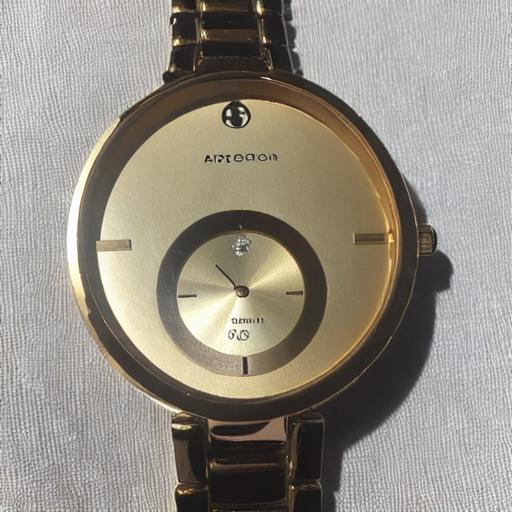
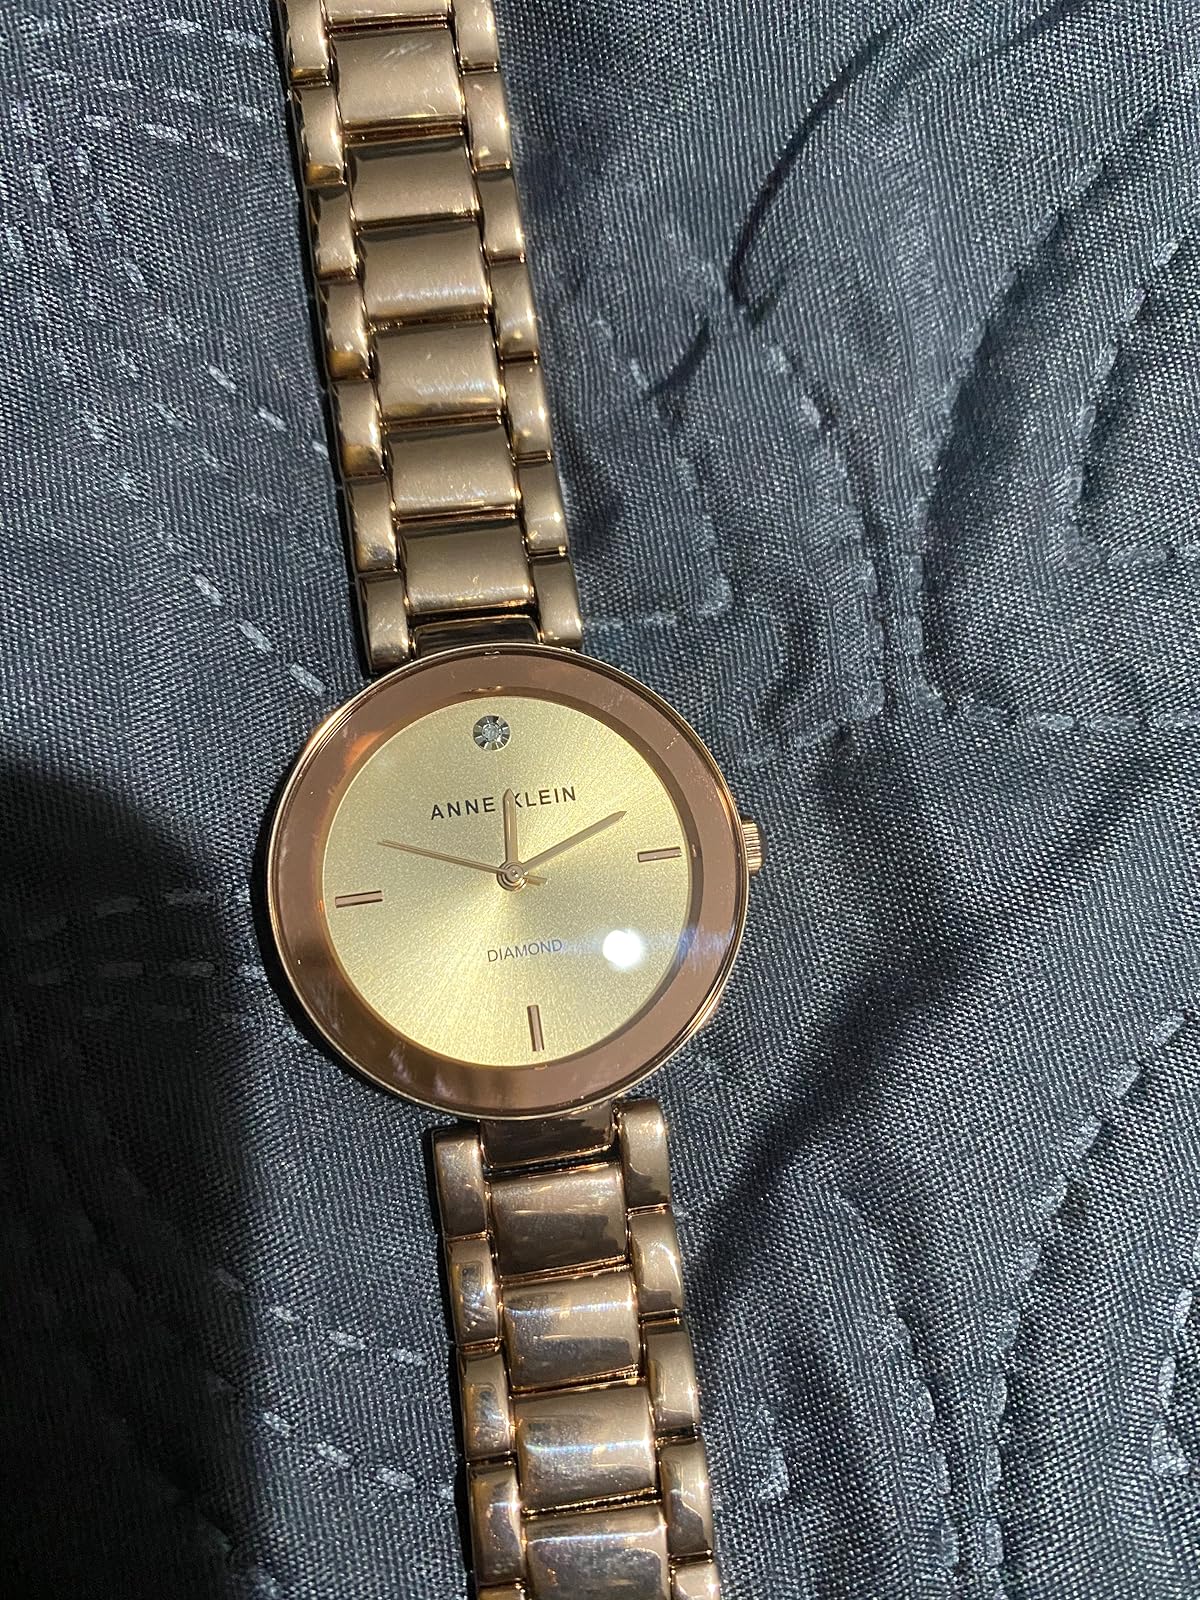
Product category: accessories_watch
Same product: no